Danielle O'Brien

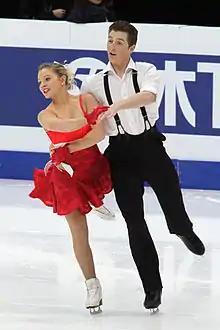
O'Brien/Merriman in 2011.

Danielle O'Brien (born 7 February 1990) is an Australian former competitive ice dancer. With partner Gregory Merriman, she is a six-time Australian senior national champion and three-time junior national champion. They have competed at the World Championships and Four Continents Championships since 2008, and have competed at three World Junior Championships. They became the first Australian ice dancers to reach the free dance at a World Championships.